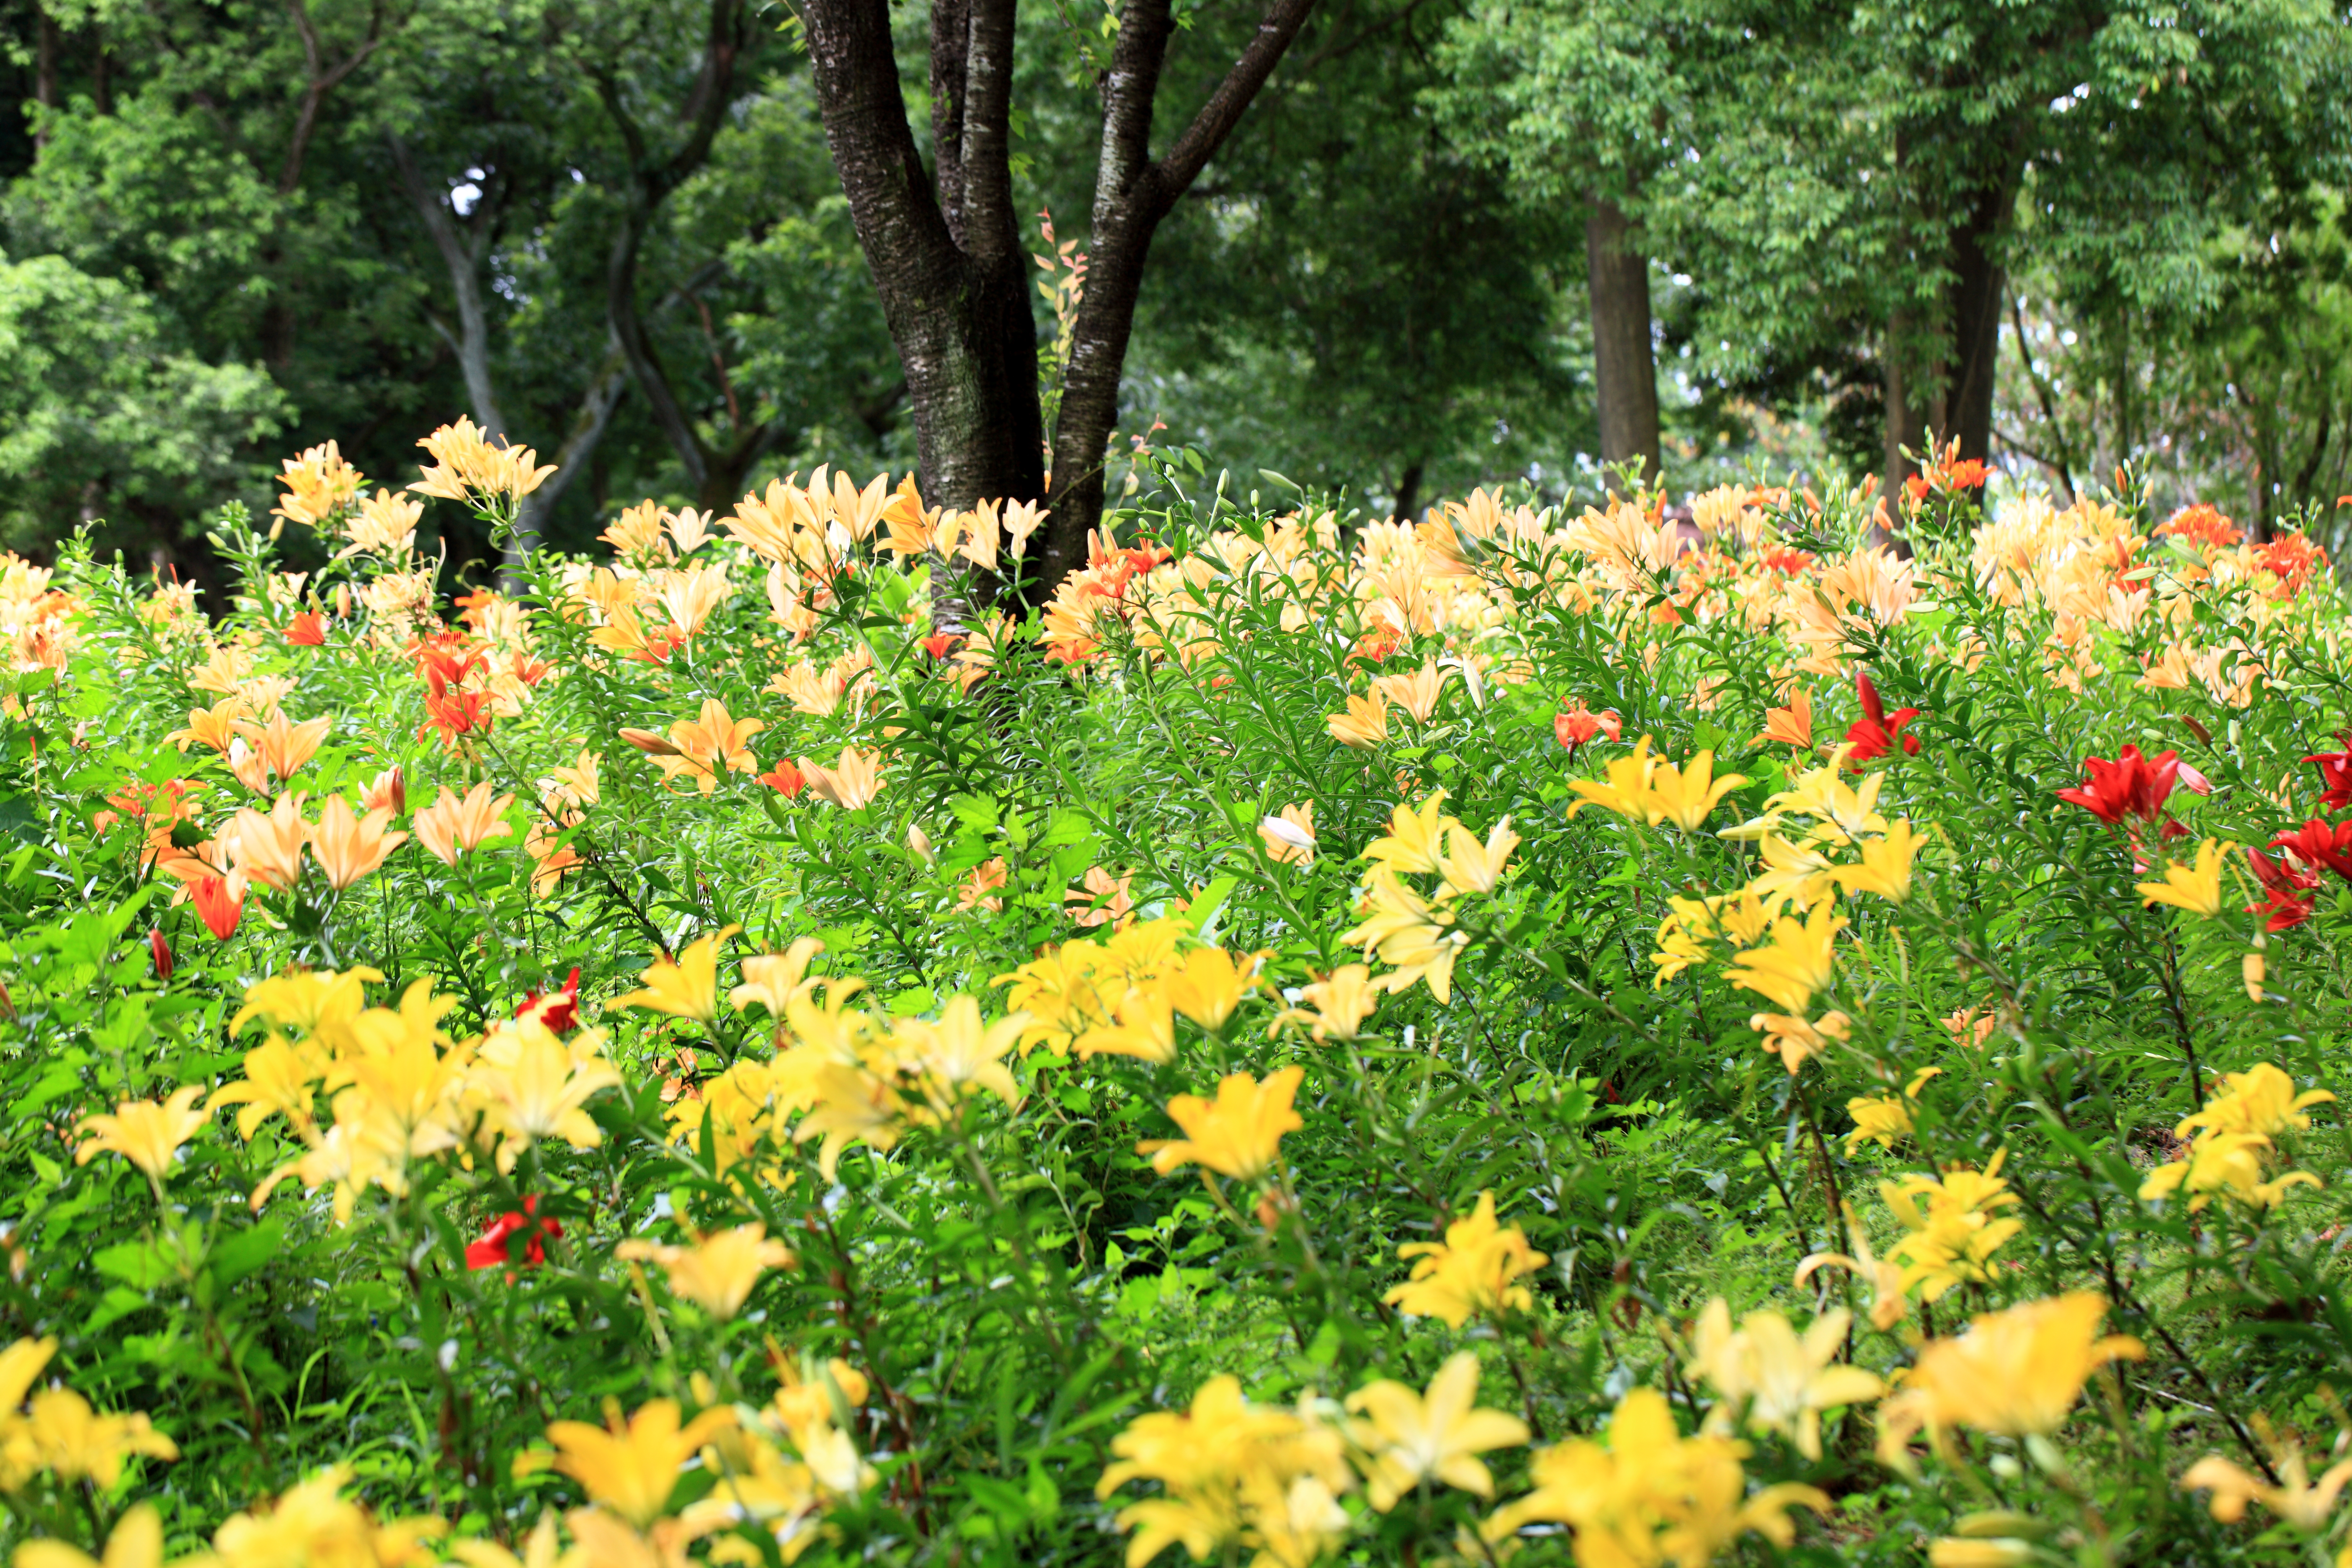
plant, meadow, flower, high, botany, garden, flora, wildflower, shrub, 5d, hires, lily, markii, ecosystem, hi, res, resolution, lilium, seibu, tokorozawashi, saitamaken, flowering plant, land plant